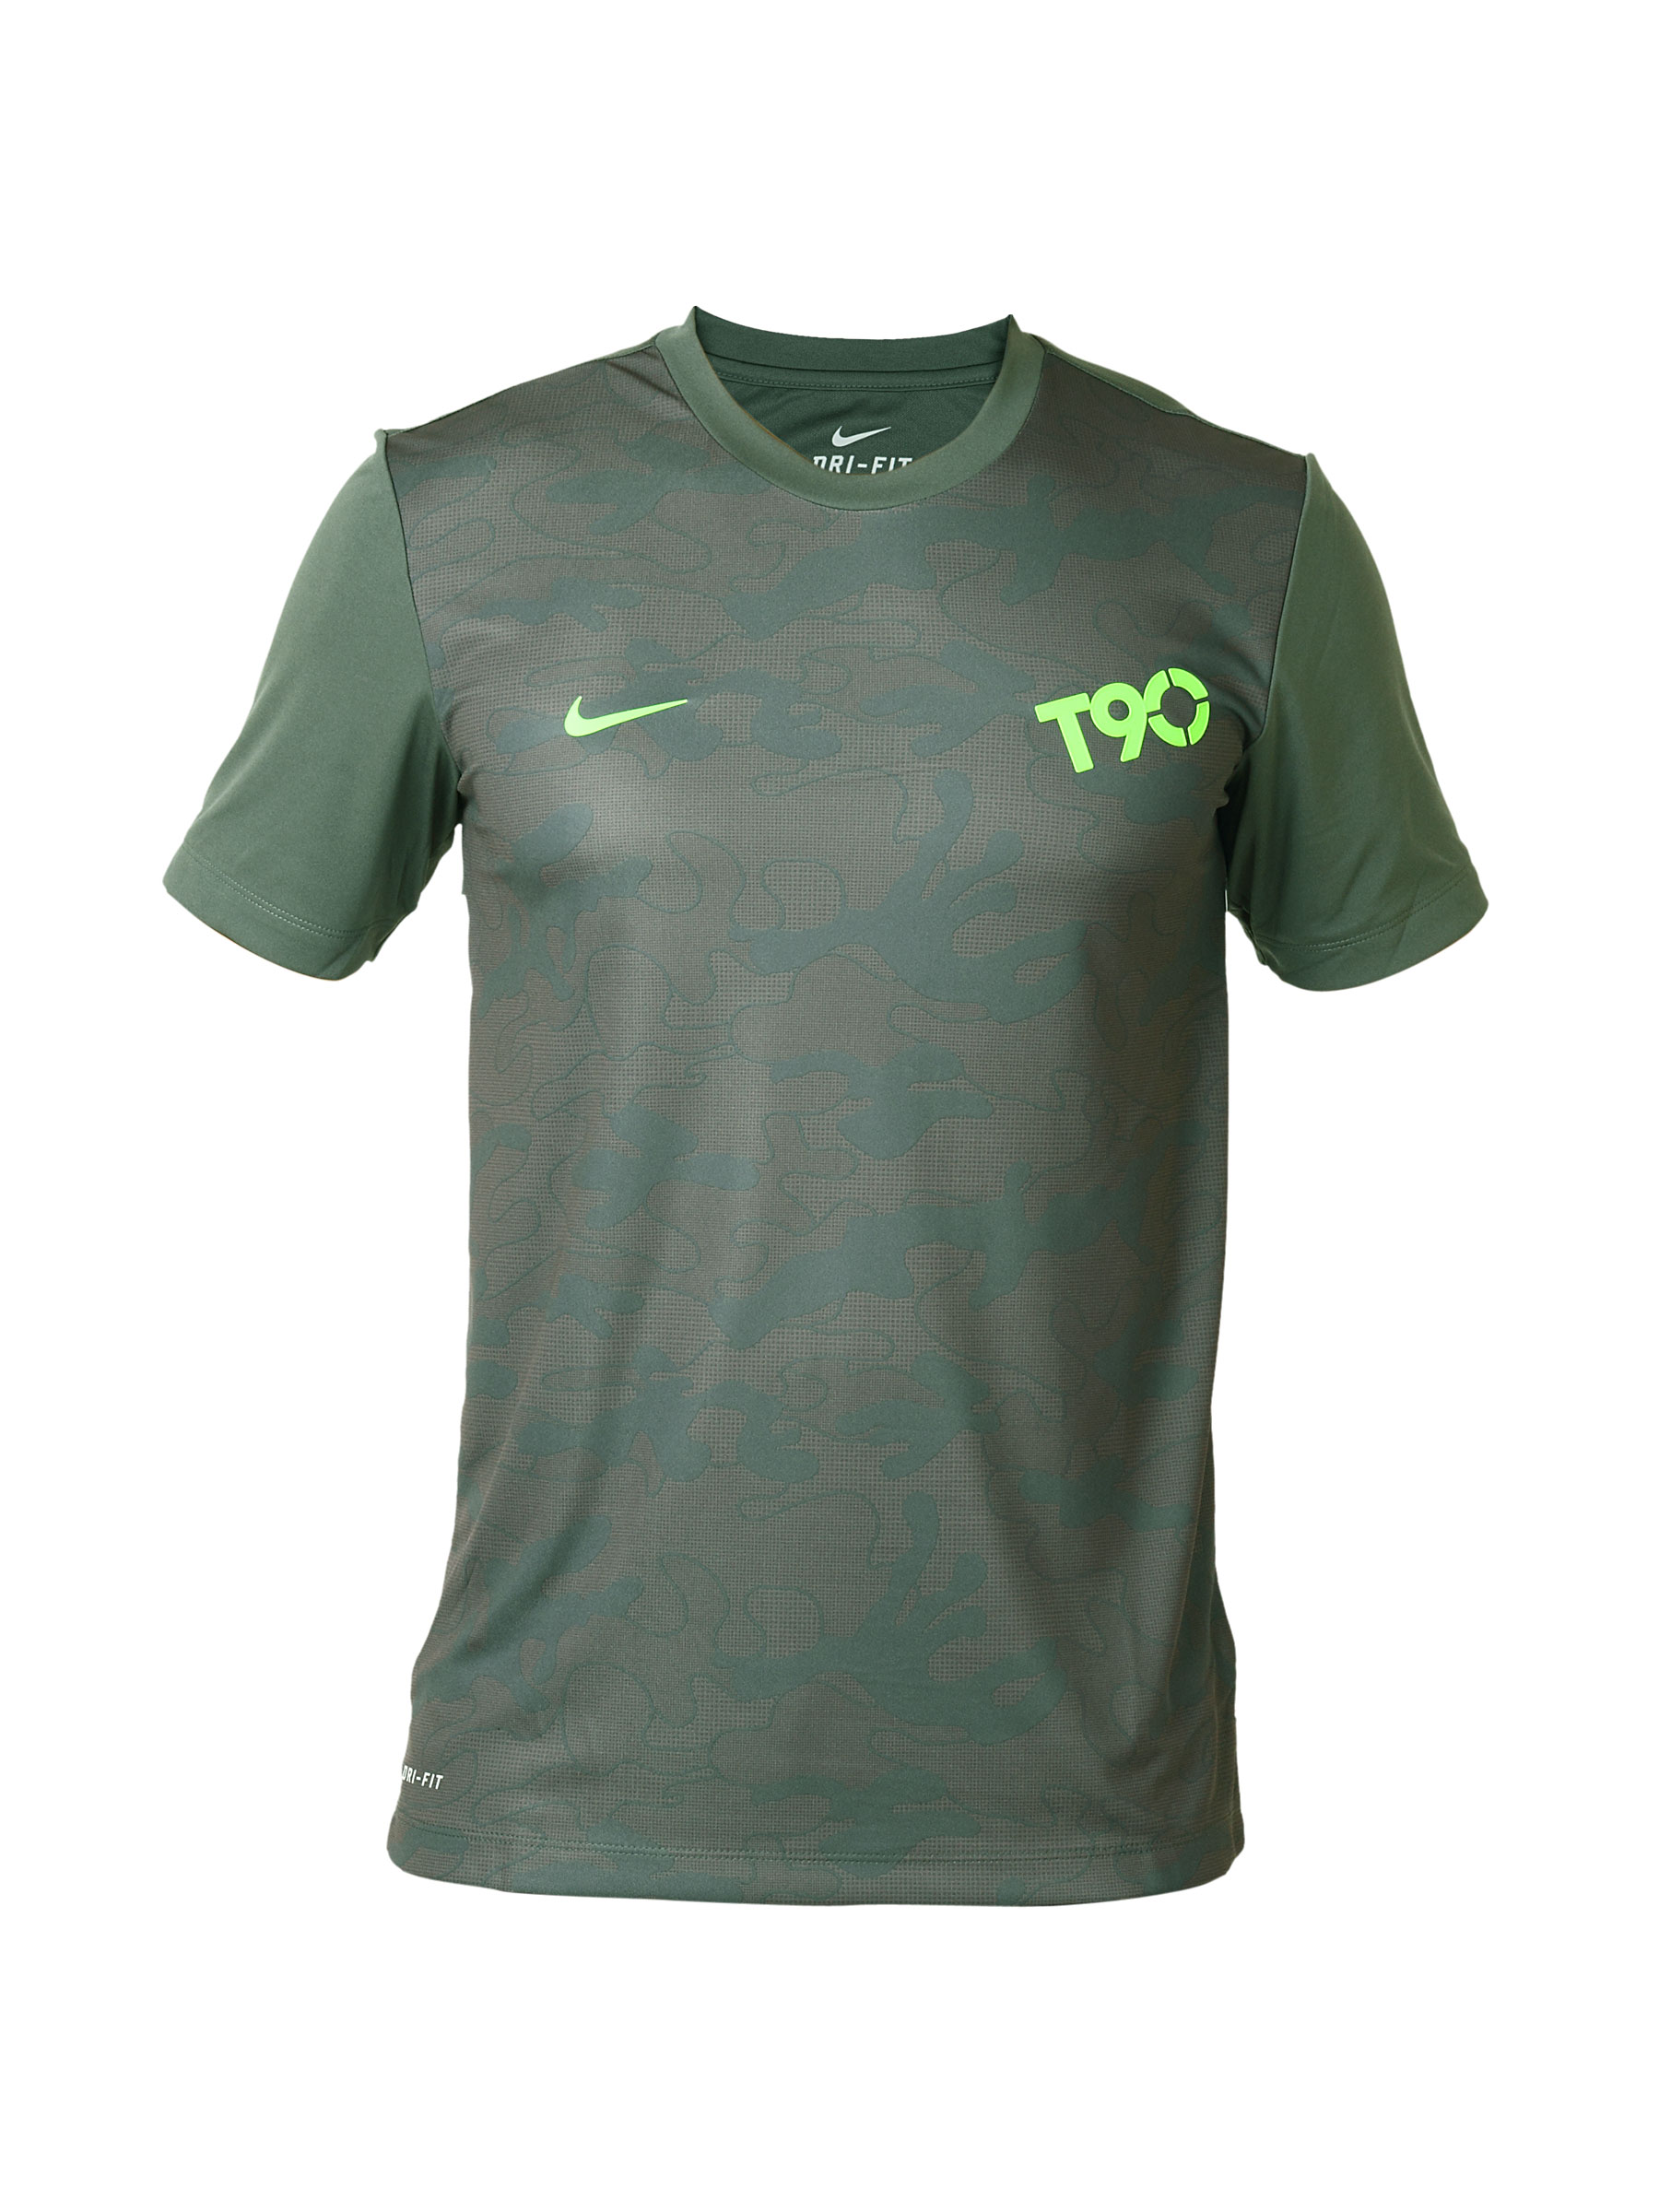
Nike Men Ast 90ss Graphic Grey T-Shirts
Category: Apparel / Topwear / Tshirts
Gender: Men
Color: Grey
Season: Summer 2011
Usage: Sports